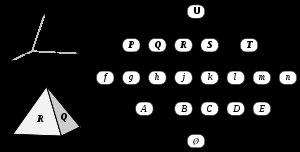
En mathématiques, et plus particulièrement en géométrie discrète, un polytope abstrait est un ensemble partiellement ordonné dont l'ordre reflète les propriétés combinatoires d'un polytope, mais pas les aspects géométriques usuels, tels que les angles ou les distances.